University of St Andrews Students' Association

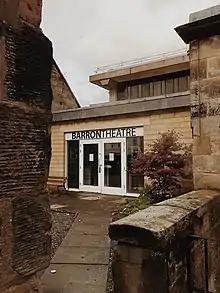
Entrance to the Barron Theatre

The Barron Theatre was a 55 seat black box theatre on the university campus. It was one of only three entirely student-run theatres in the UK. It was operated by the Mermaids Performing Arts Fund, a subcommittee of the Students' Association, notable alumni of which includes Deidre Mullins and Siobhan Redmond. In January 2020 it was announced that the theatre would be closed, despite major pushback from the student body. A campaign was launched called Save the Barron that garnered support from the student body and 2,800 signatures, but the decision for the student-run venue to close was not reversed.